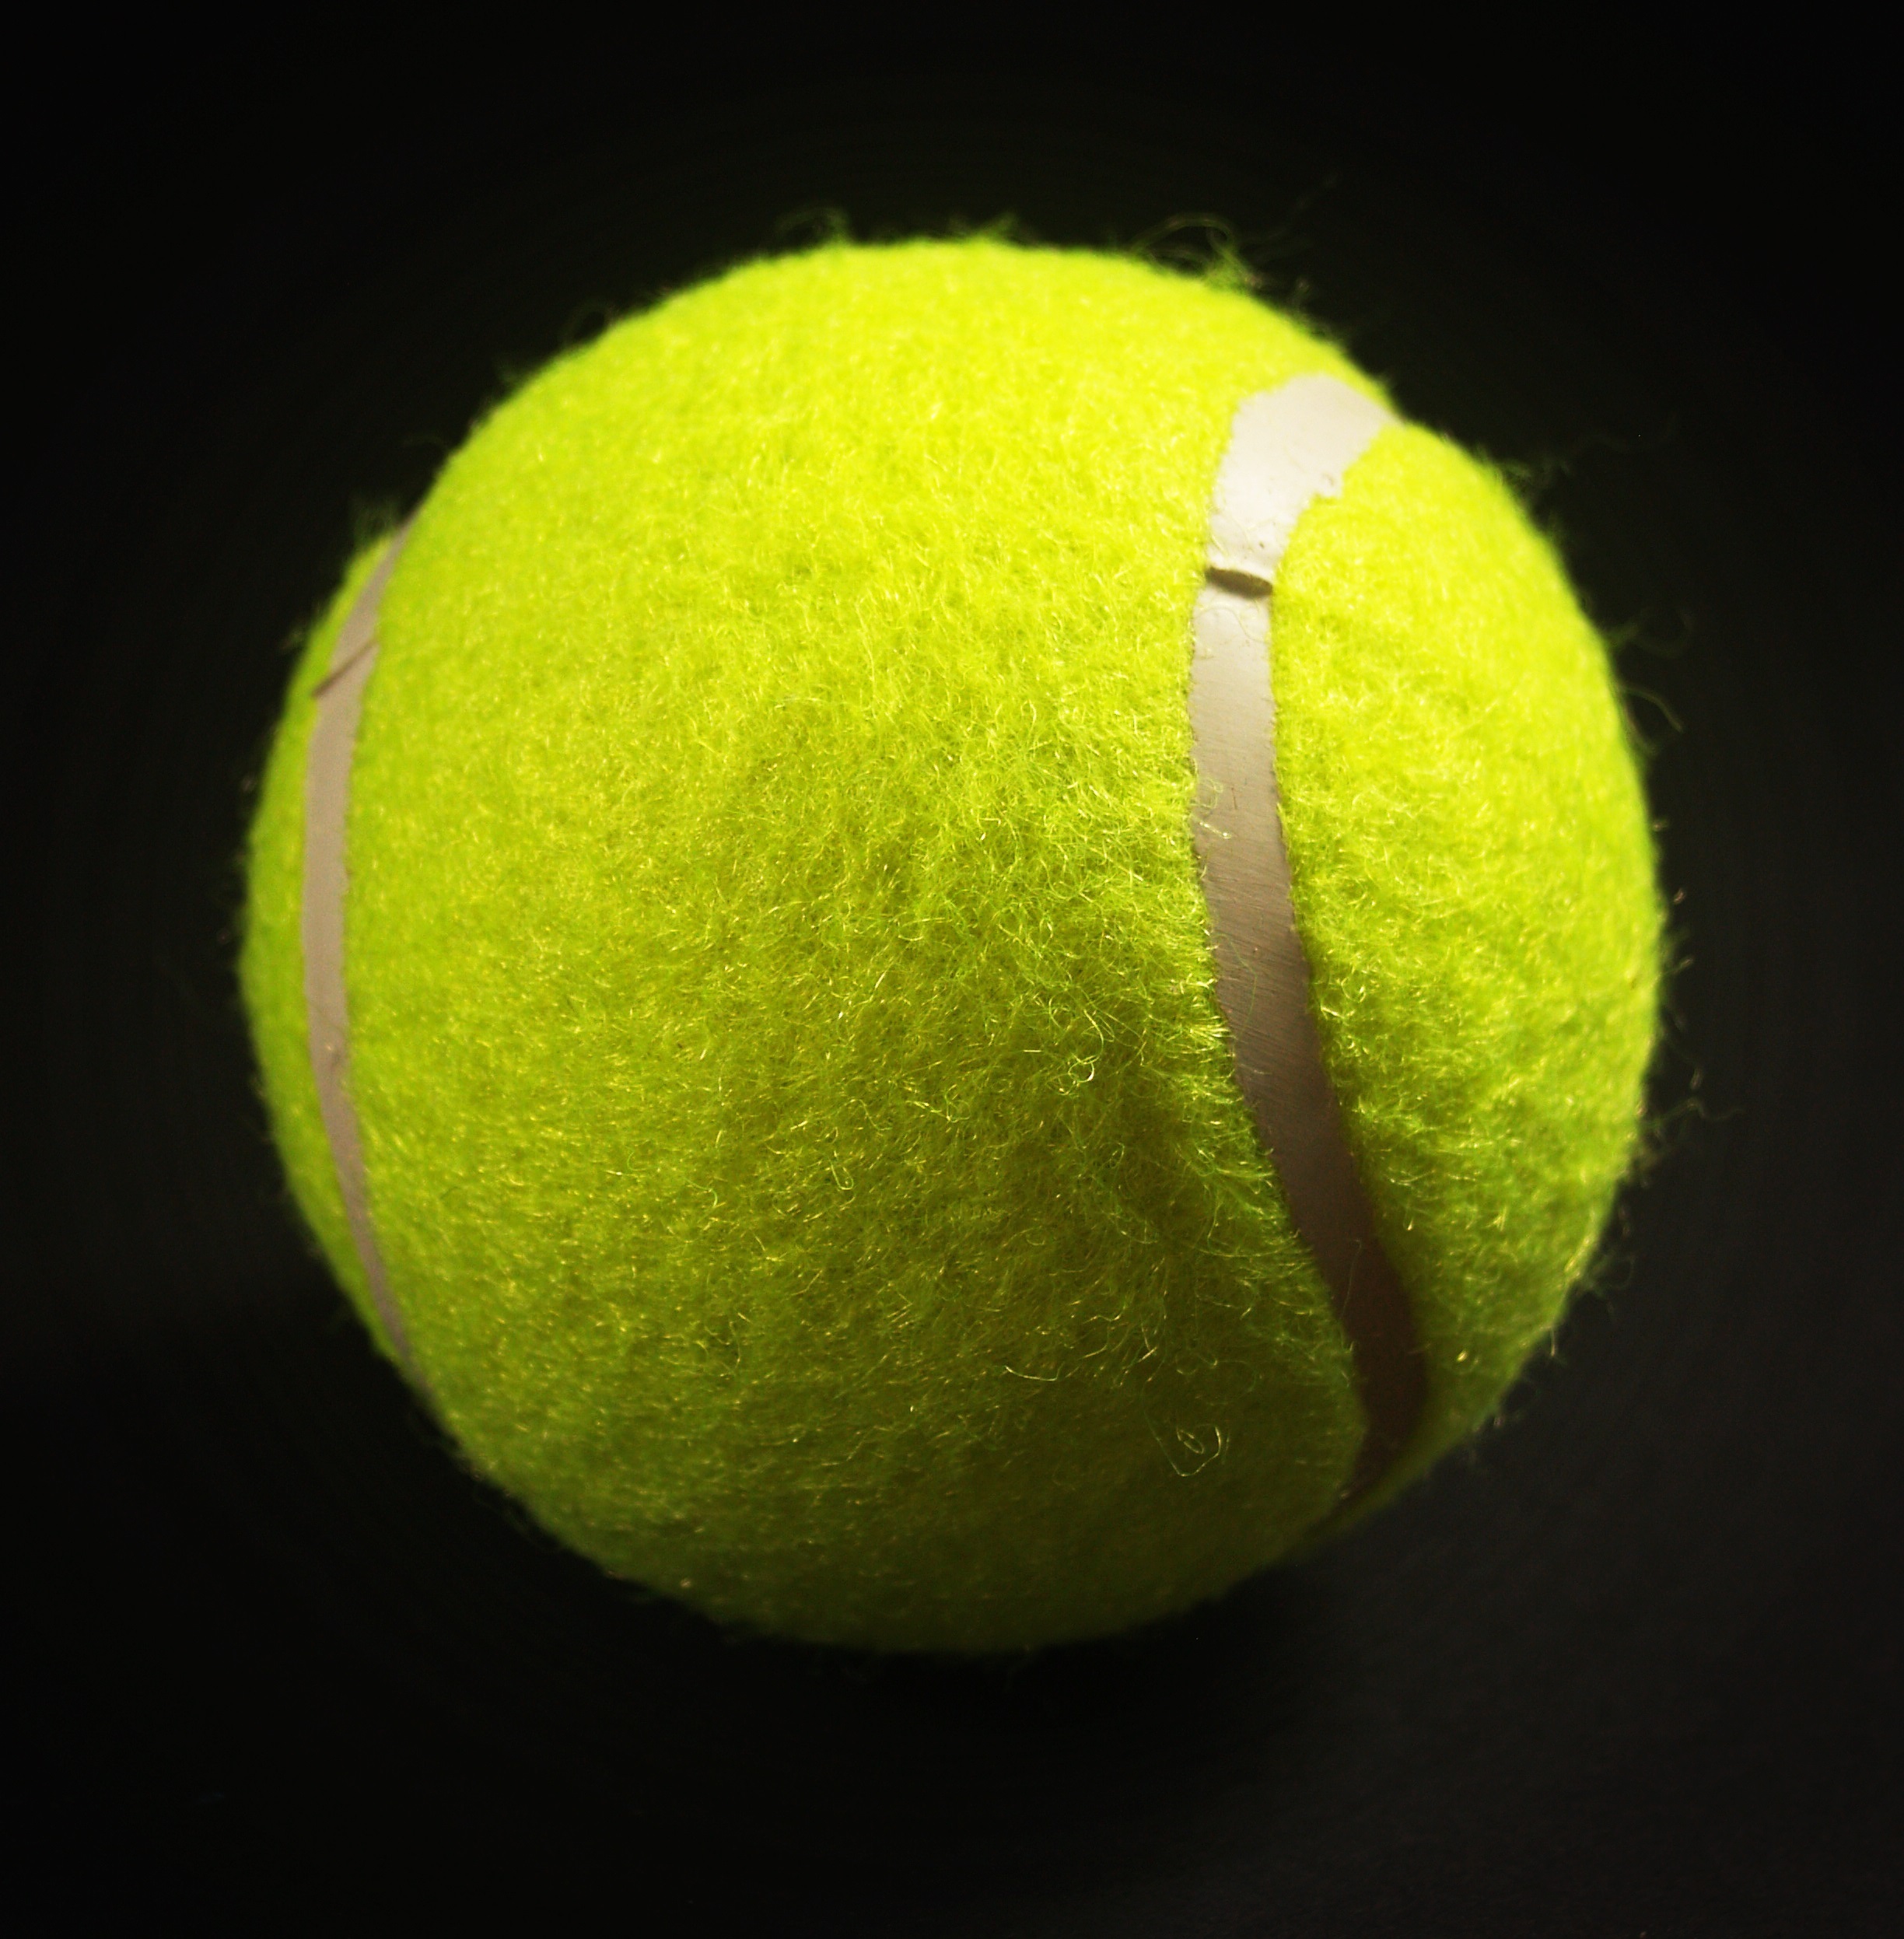
white, sport, game, round, view, isolated, green, curve, equipment, object, yellow, closeup, leisure, circle, sports equipment, competition, tennis, background, single, bright, ball, hairy, sphere, shot, competitive, tenis, racket, recreational, tennis ball